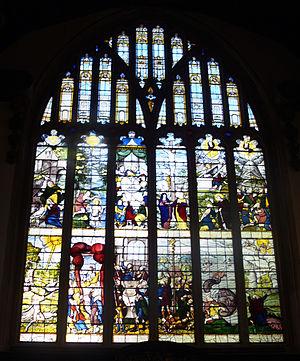
Oxford - Lincoln College - Chapel
Lincoln College est l'un des Collèges de l'Université d'Oxford, situé sur Turl Street dans le centre d'Oxford. Lincoln a été fondé en 1427 par Richard Fleming, alors évêque de Lincoln. C'est le neuvième plus ancien collège de l'université d'Oxford encore existant.